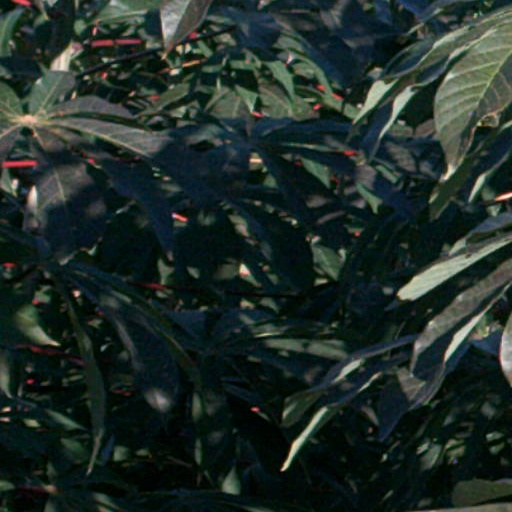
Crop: cassava